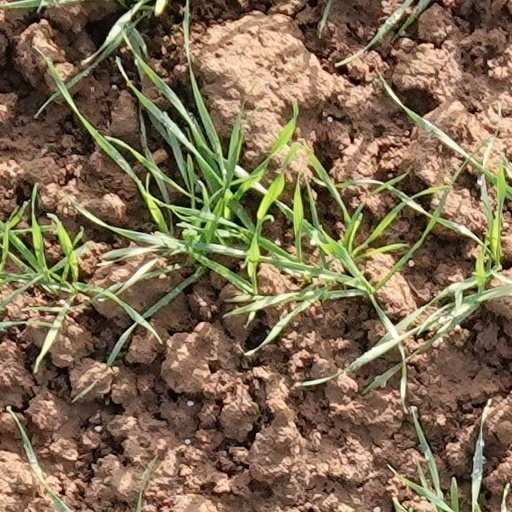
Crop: wheat